Kim Dae-gon (actor)

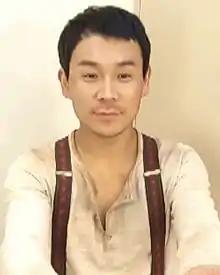
Kim Dae-gon 2019

Kim Dae-gon (born December 13, 1983) is a South Korean actor. He is known for his roles in dramas such as "Touch Your Heart", "" and "Hi Bye, Mama!".